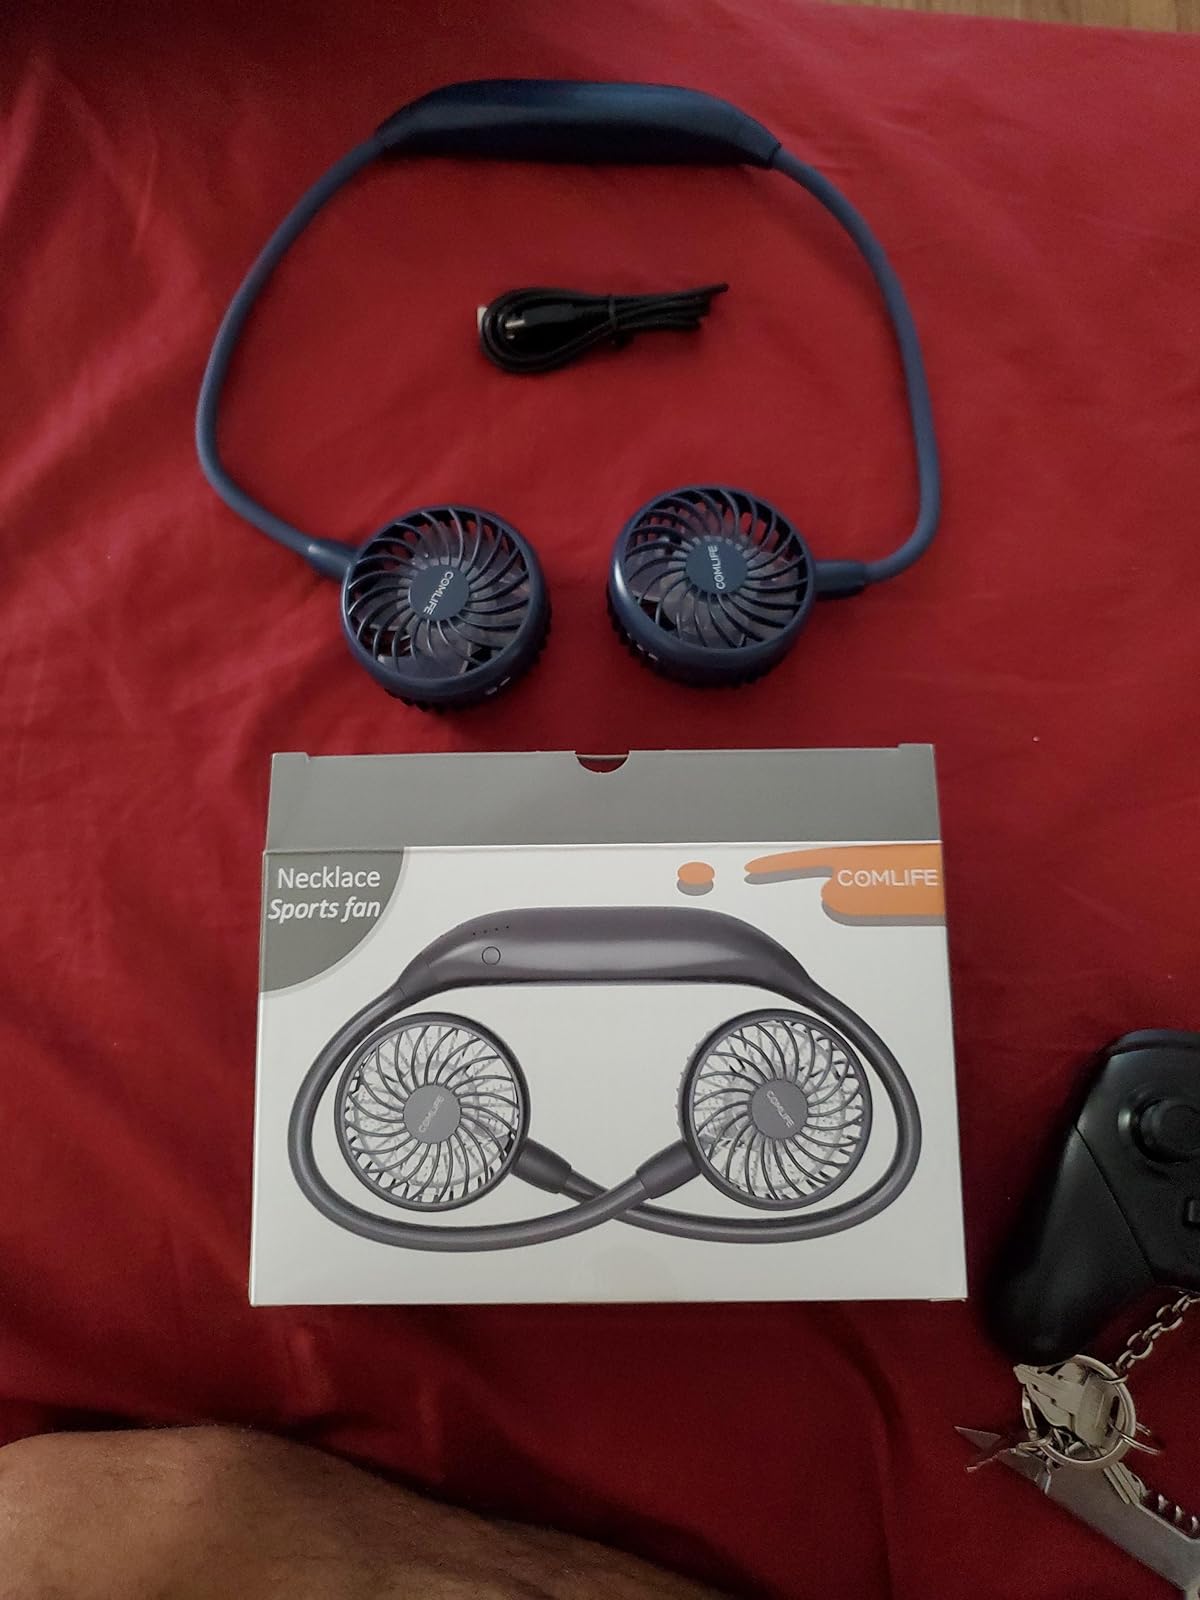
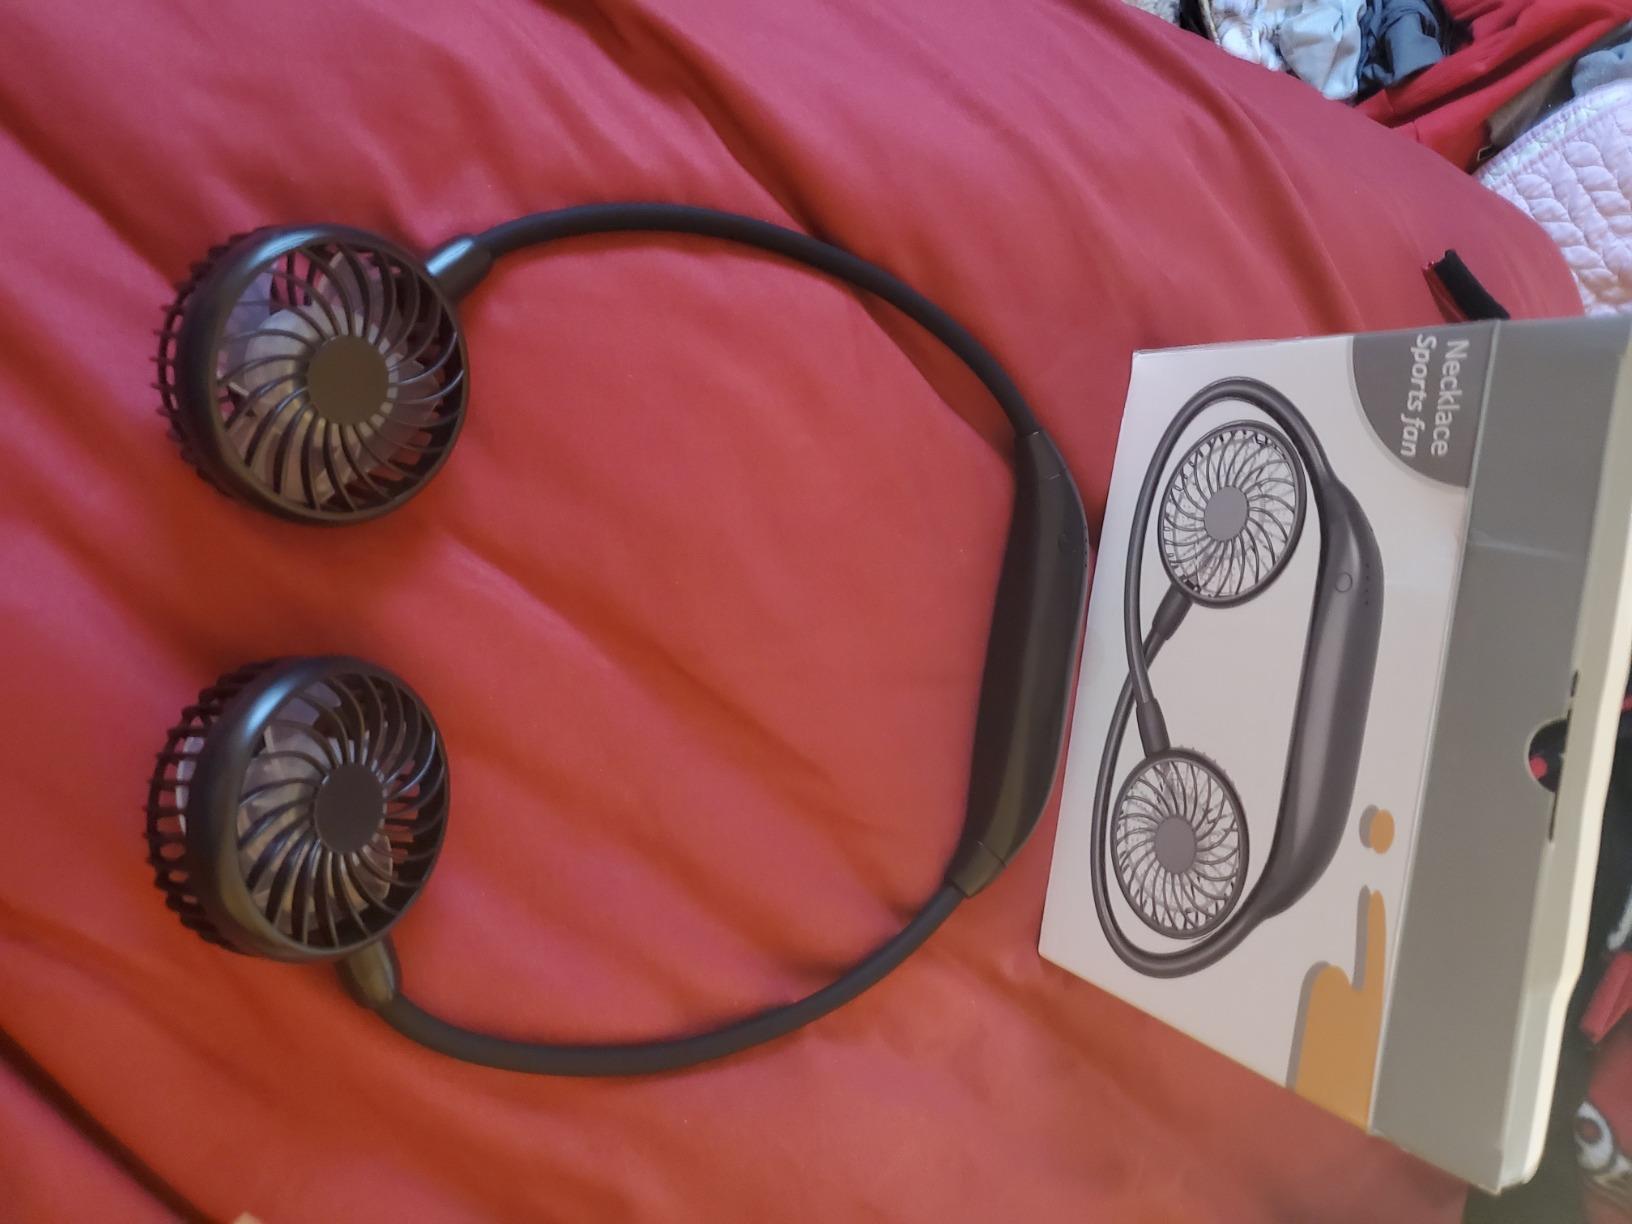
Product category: fan
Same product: no